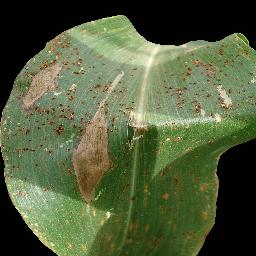
Label: Corn___Common_rust